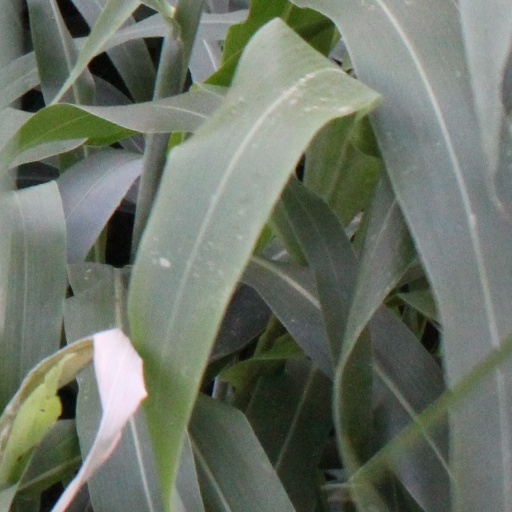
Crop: sorghum